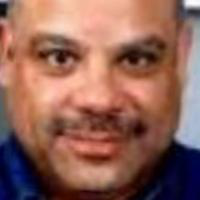
Age group: age 41-55